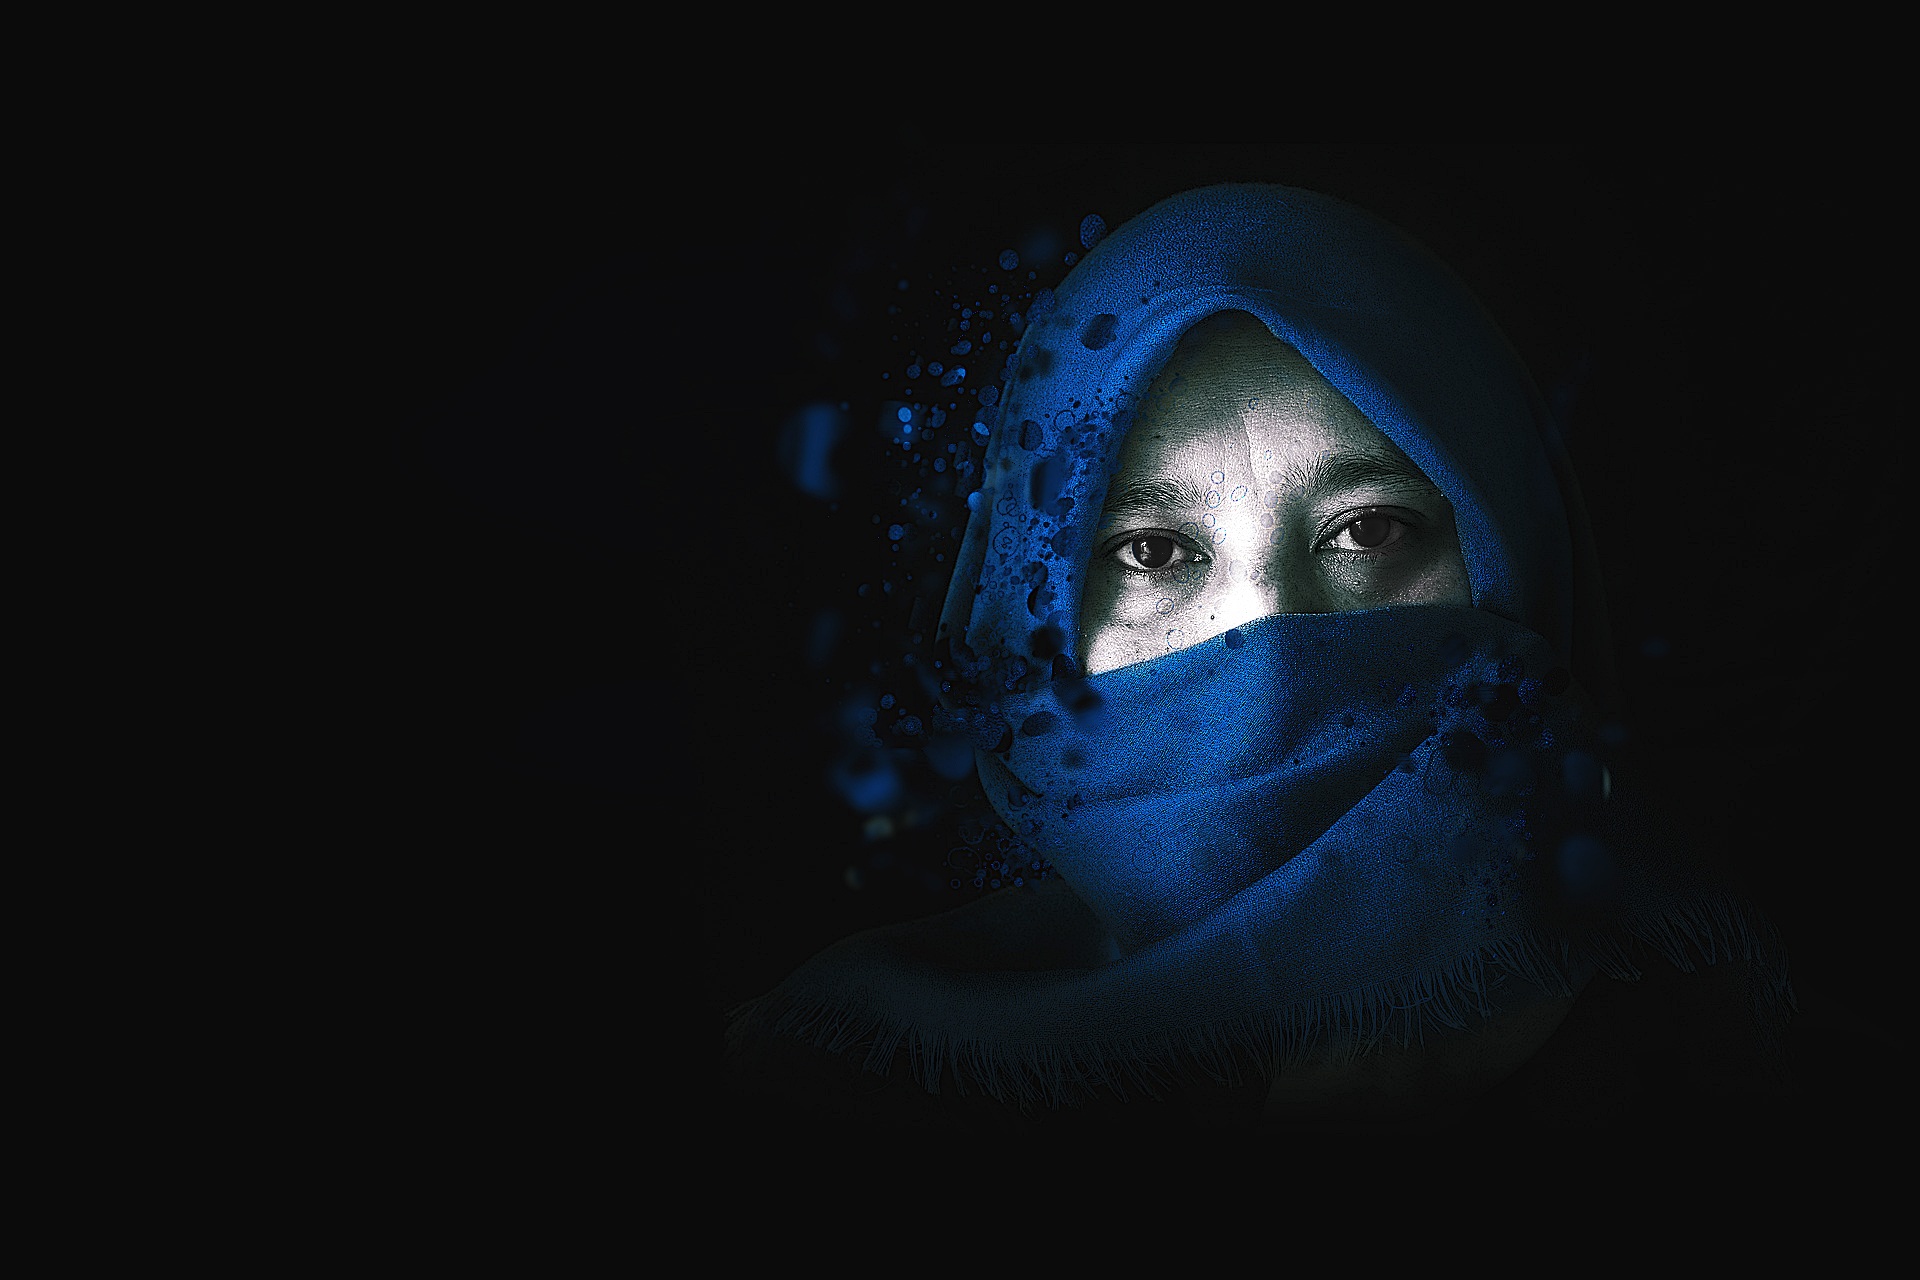
man, person, light, people, girl, woman, night, photography, photo, dark, male, female, portrait, young, red, symbol, halloween, darkness, blue, black, lifestyle, skull, face, eyes, fear, design, digital, collage, manipulation, monster, creepy, poster, front, fantasy, manipulated, horror, screenshot, editing, displacement, computer wallpaper